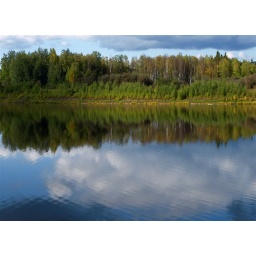
This lake is part of the 1,800 acre migratory bird refuge in Fairbanks, AK.